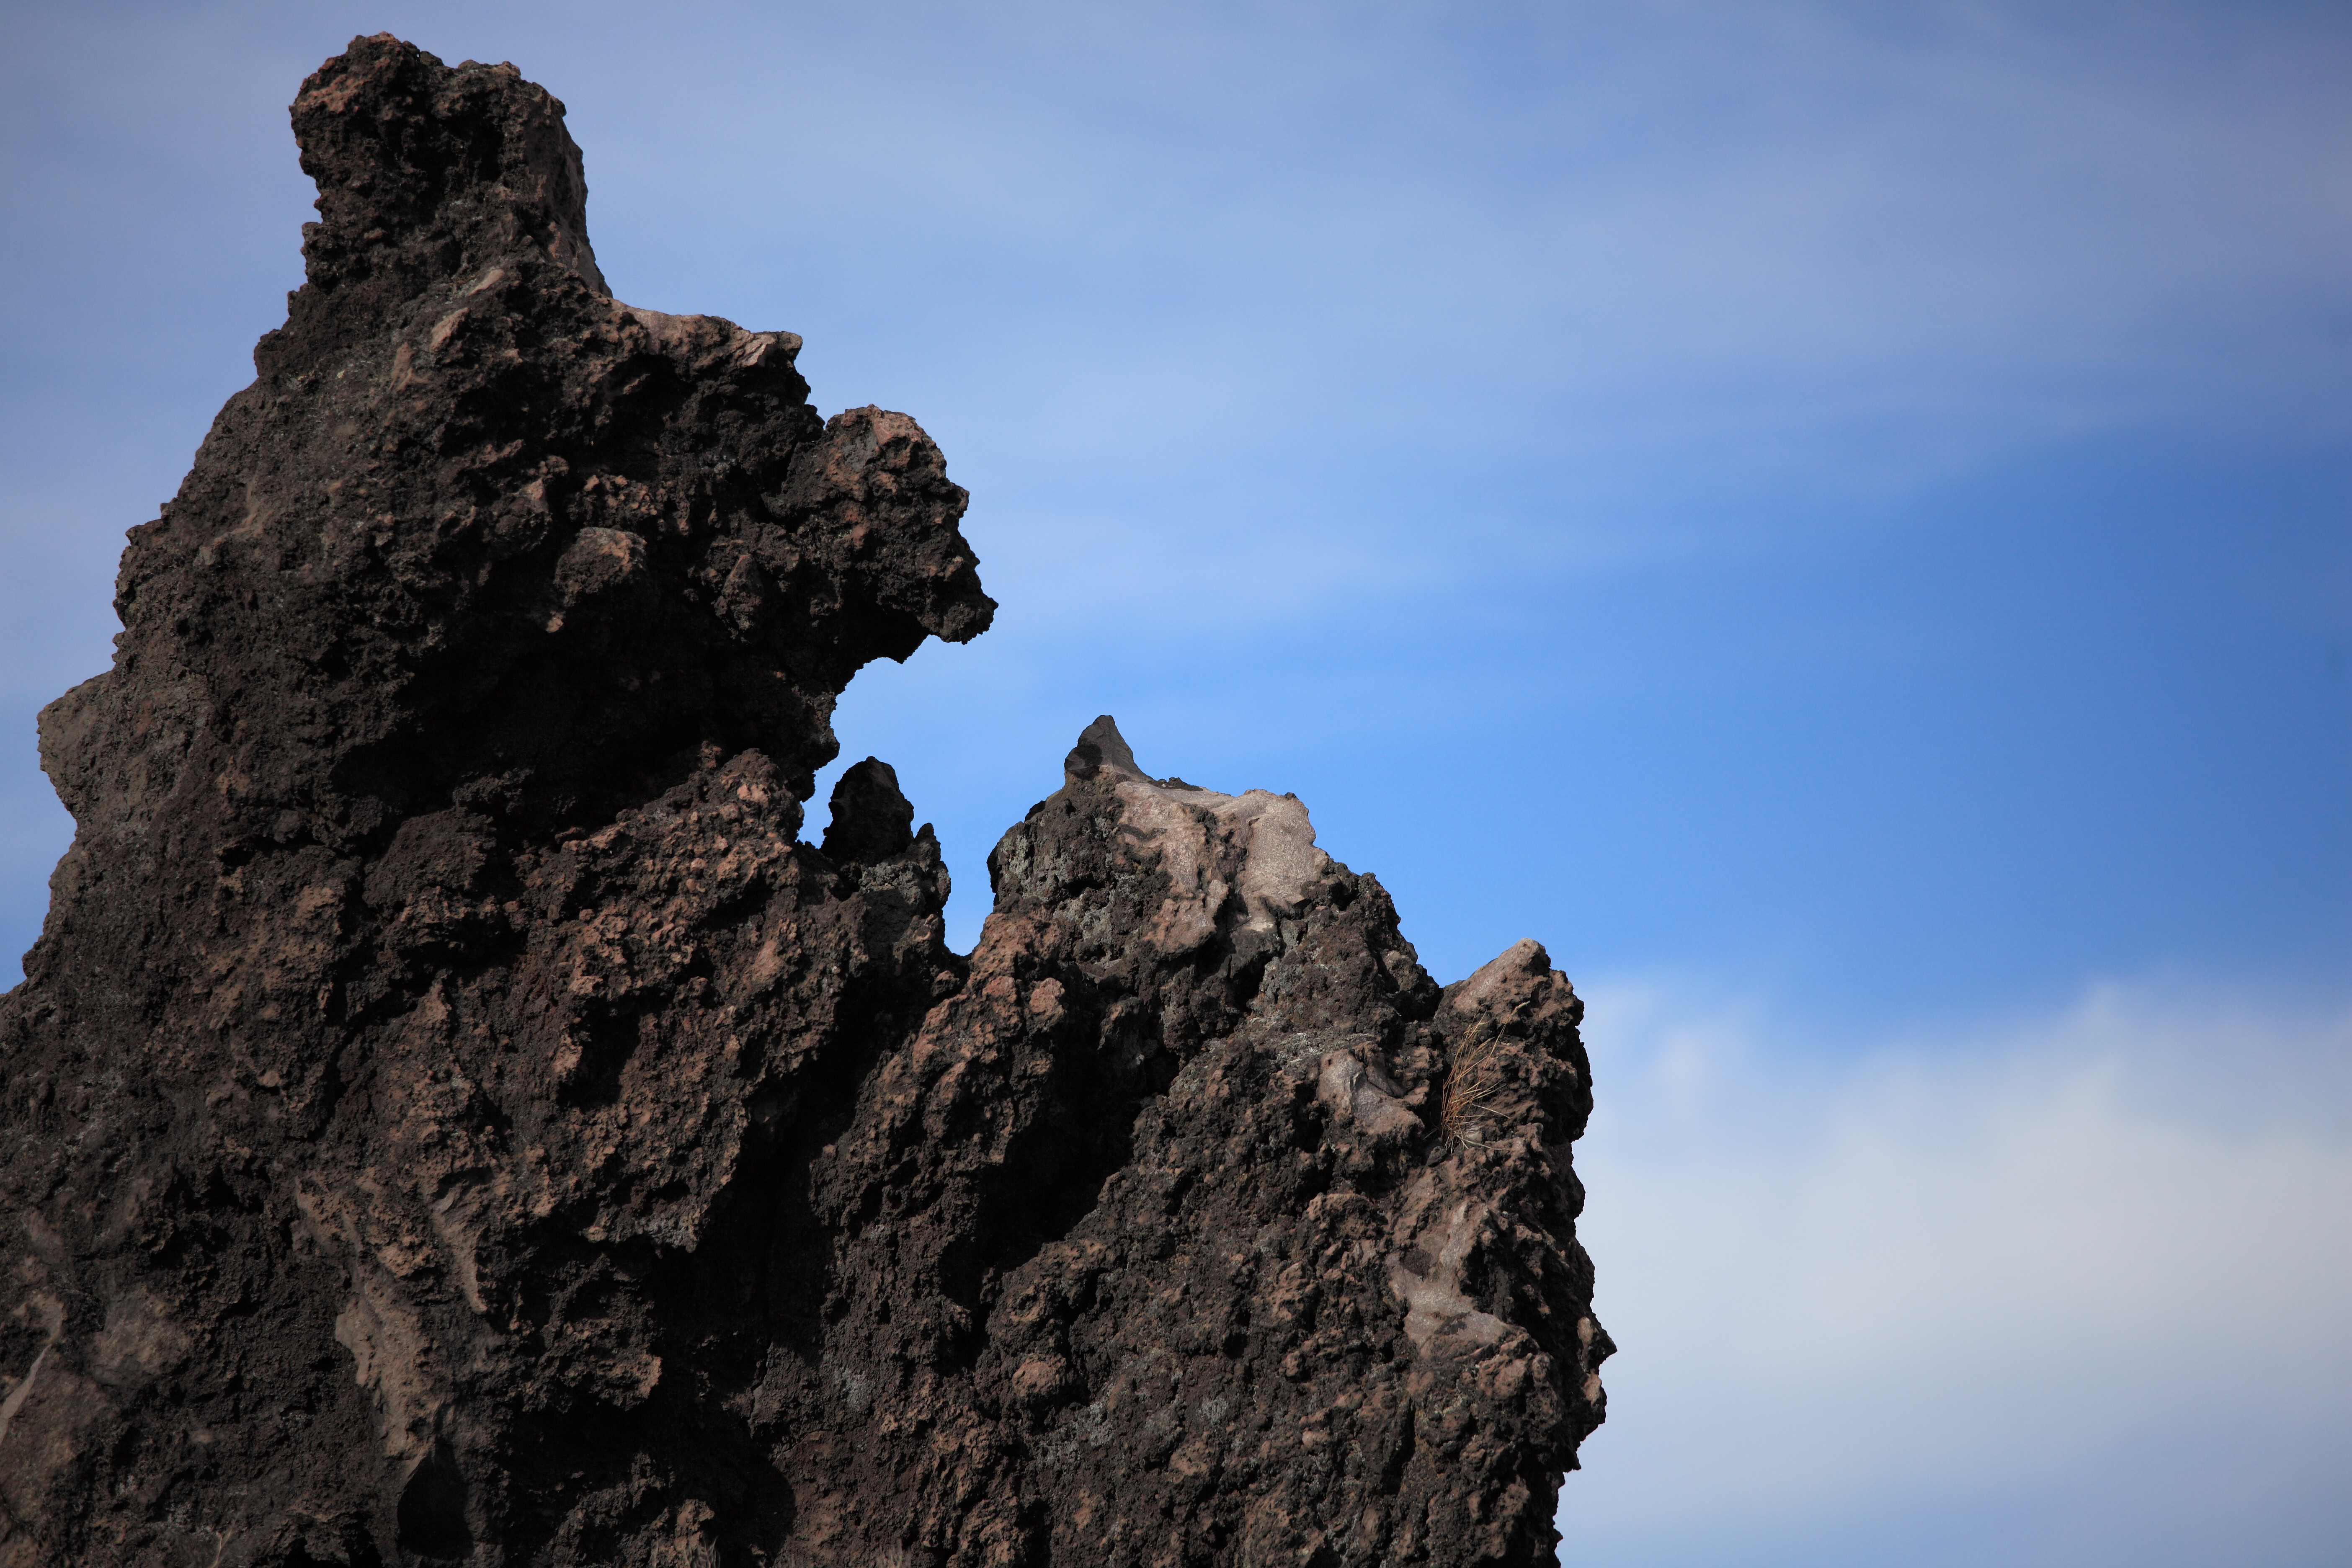
landscape, nature, rock, mountain, cloud, sky, adventure, mountain range, formation, cliff, high, terrain, material, ridge, summit, rocks, geology, 5d, hires, markii, hi, res, resolution, 5photosaday, mountainous landforms